The Maiden Danced to Death

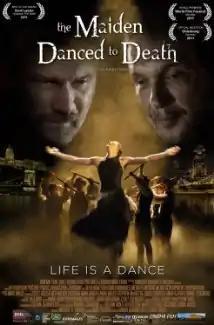
Film poster

The Maiden Danced to Death is a 2011 Hungarian-language independent drama film written, starring, directed by Endre Hules. The film is a Hungarian-Slovenian-Canadian co-production filmed on-location in all three countries. It was one of the six films shortlisted for the Hungarian entry for the Best Foreign Language Oscar at the 85th Academy Awards.